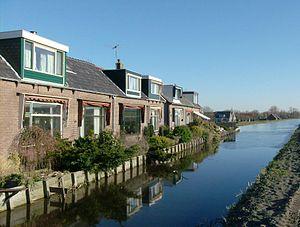
Wilsveen est un hameau situé dans la commune néerlandaise de Leidschendam-Voorburg, dans la province de la Hollande-Méridionale. Le 1ᵉʳ janvier 2007, le hameau comptait 140 habitants.